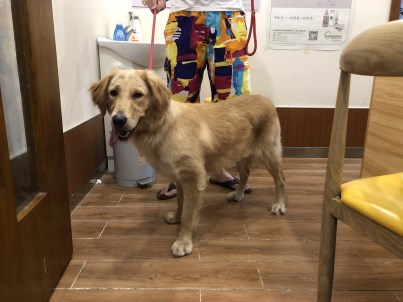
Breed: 5355-n000126-golden_retriever